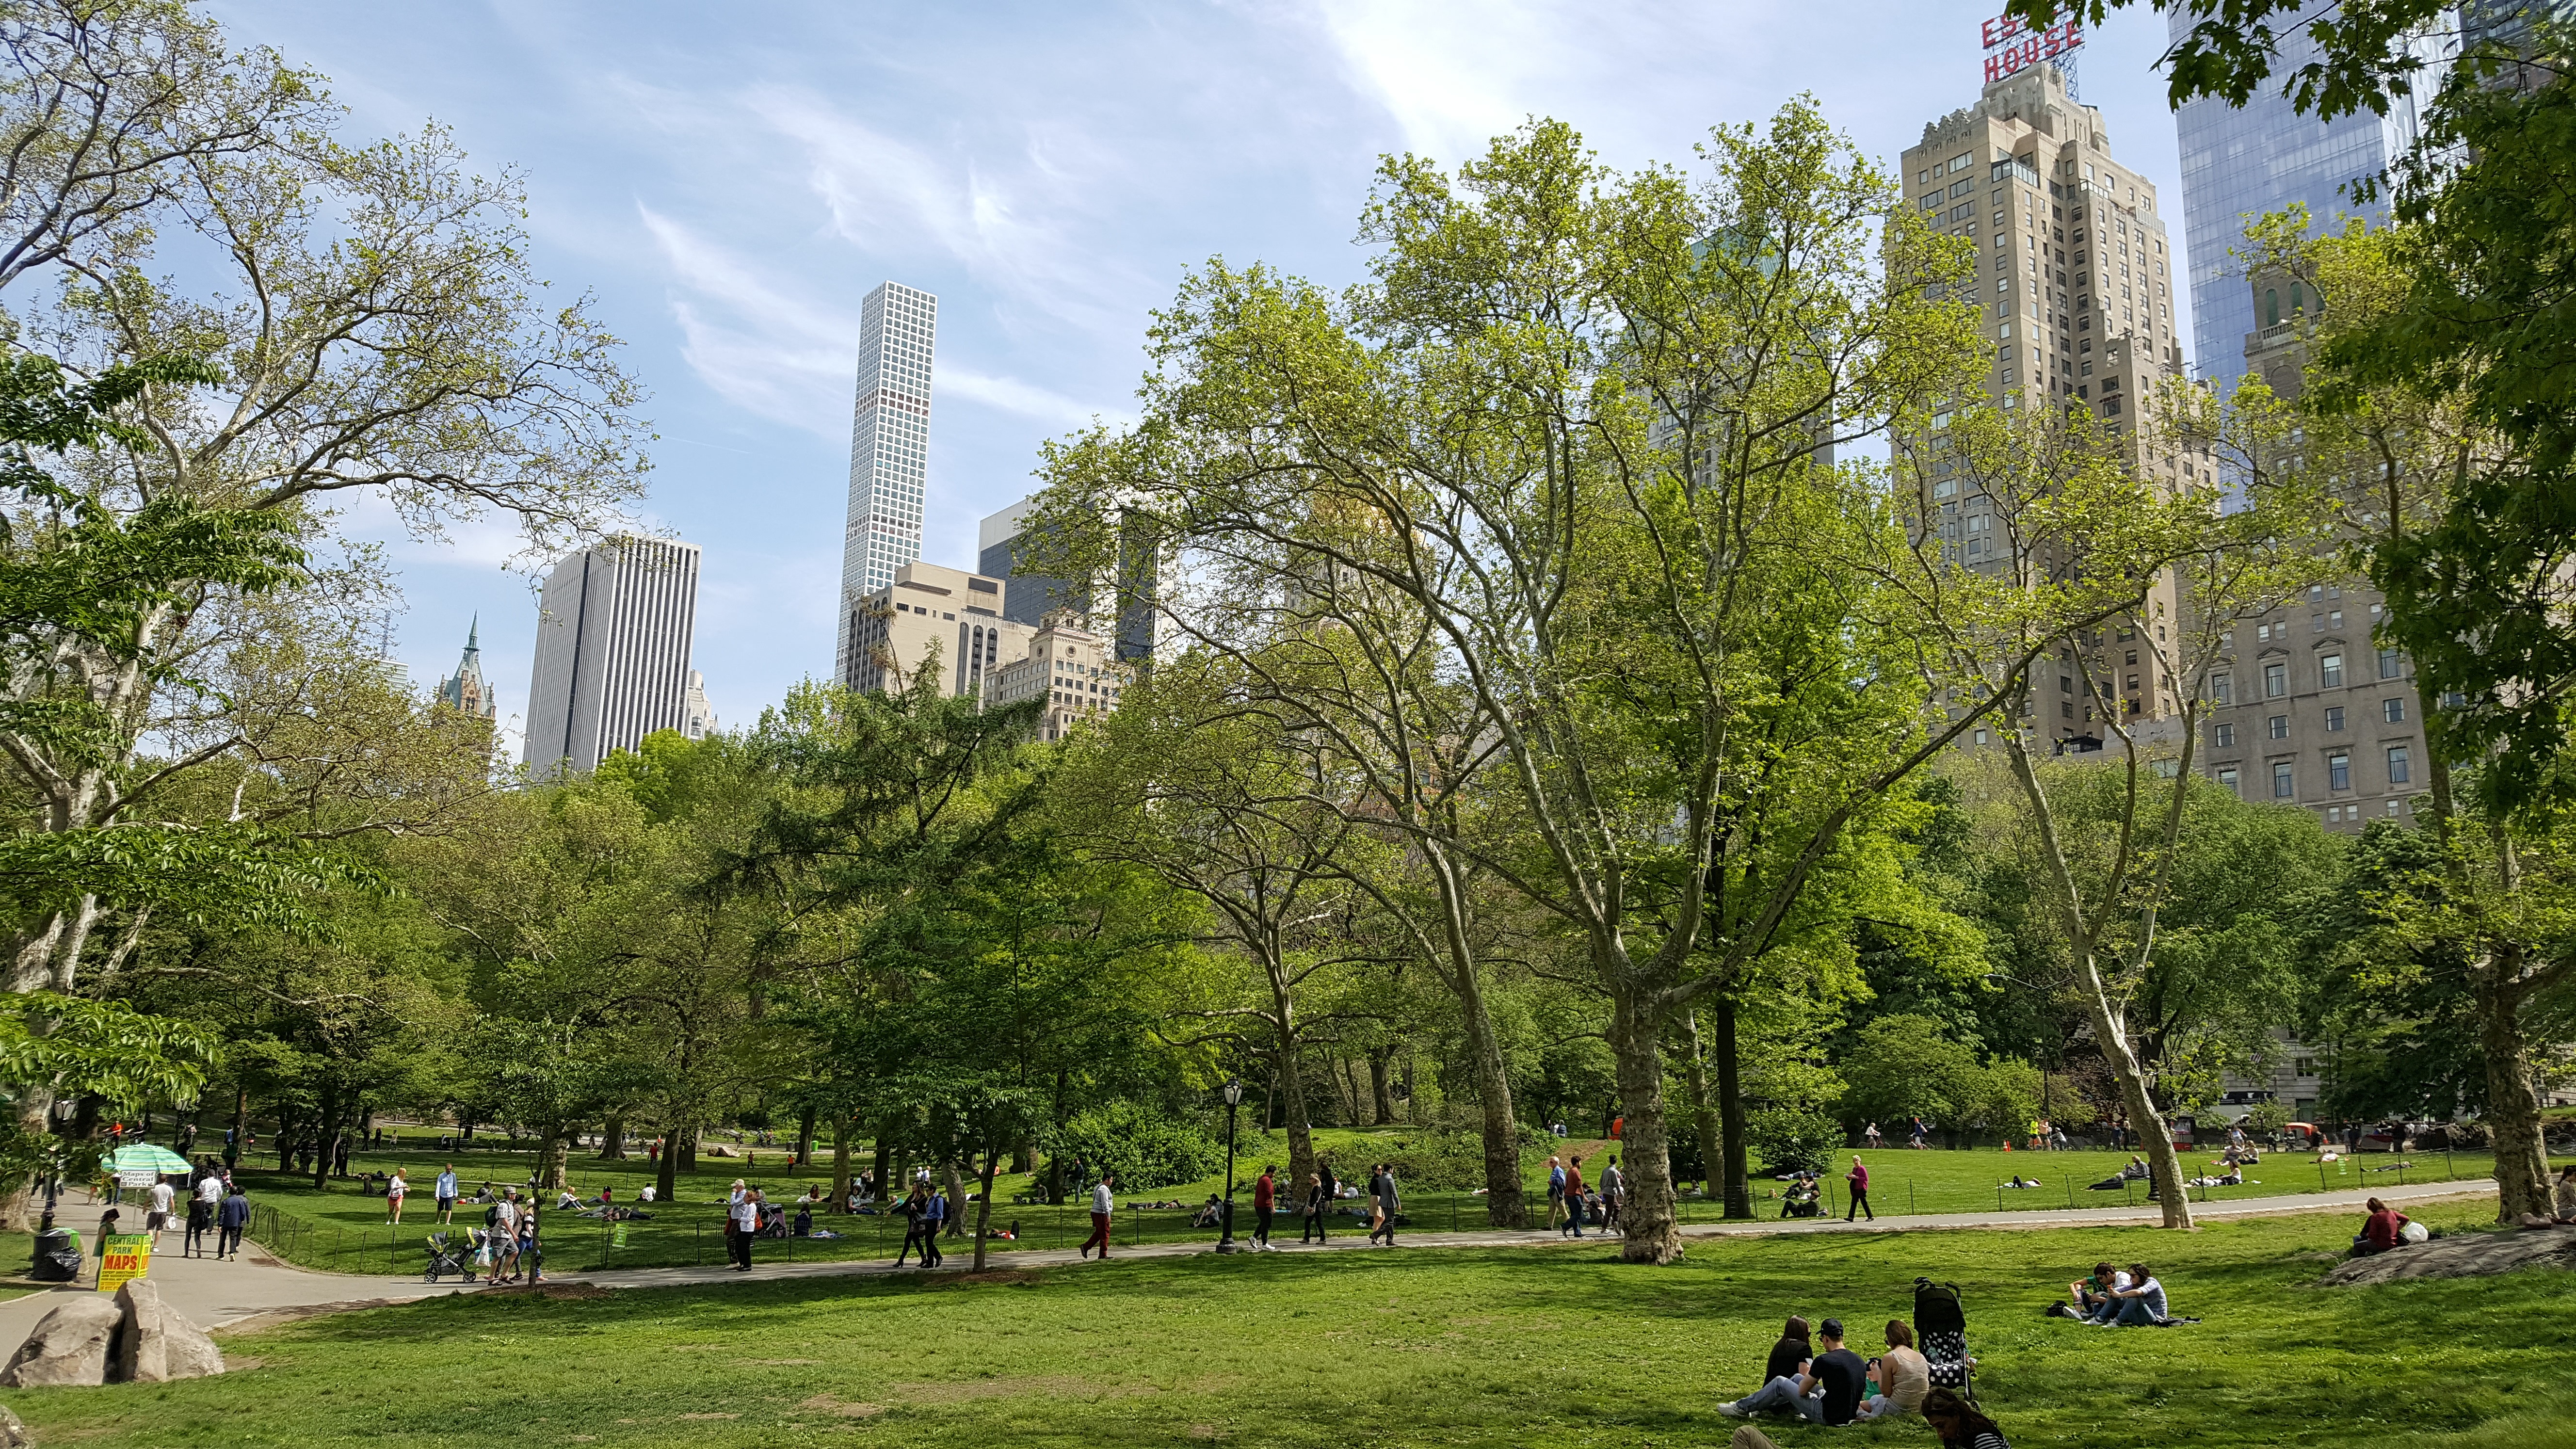
tree, plant, flower, view, city, skyscraper, new york, manhattan, plaza, park, garden, central park, town square, estate, neighbourhood, woody plant